Subaru Crosstrek

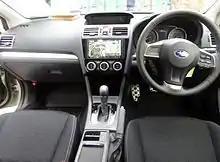
Interior

For the 2015 model year, reversing cameras and 6.2 inch head units were added to all trims, as well as an upgraded electric power steering system. The Limited trim got an insulation-glass windshield, optional keyless ignition, an upgraded instrument cluster which included a color Liquid-Crystal Display. Upgraded mirrors with welcome lighting and turn signals were added as well. The then-new Starlink multimedia plus system with a 7.0 inch display that debuted on the 2015 Subaru Legacy and Outback was included as well. The 2.0i Premium, 2.0i Limited and Hybrid trims could be optioned with Subaru EyeSight and Hybrid models gained a PIN code access system. A special edition variant based on the 2.0i Premium trim with Sunrise Yellow paint was also available, but limited to 1,000 units.